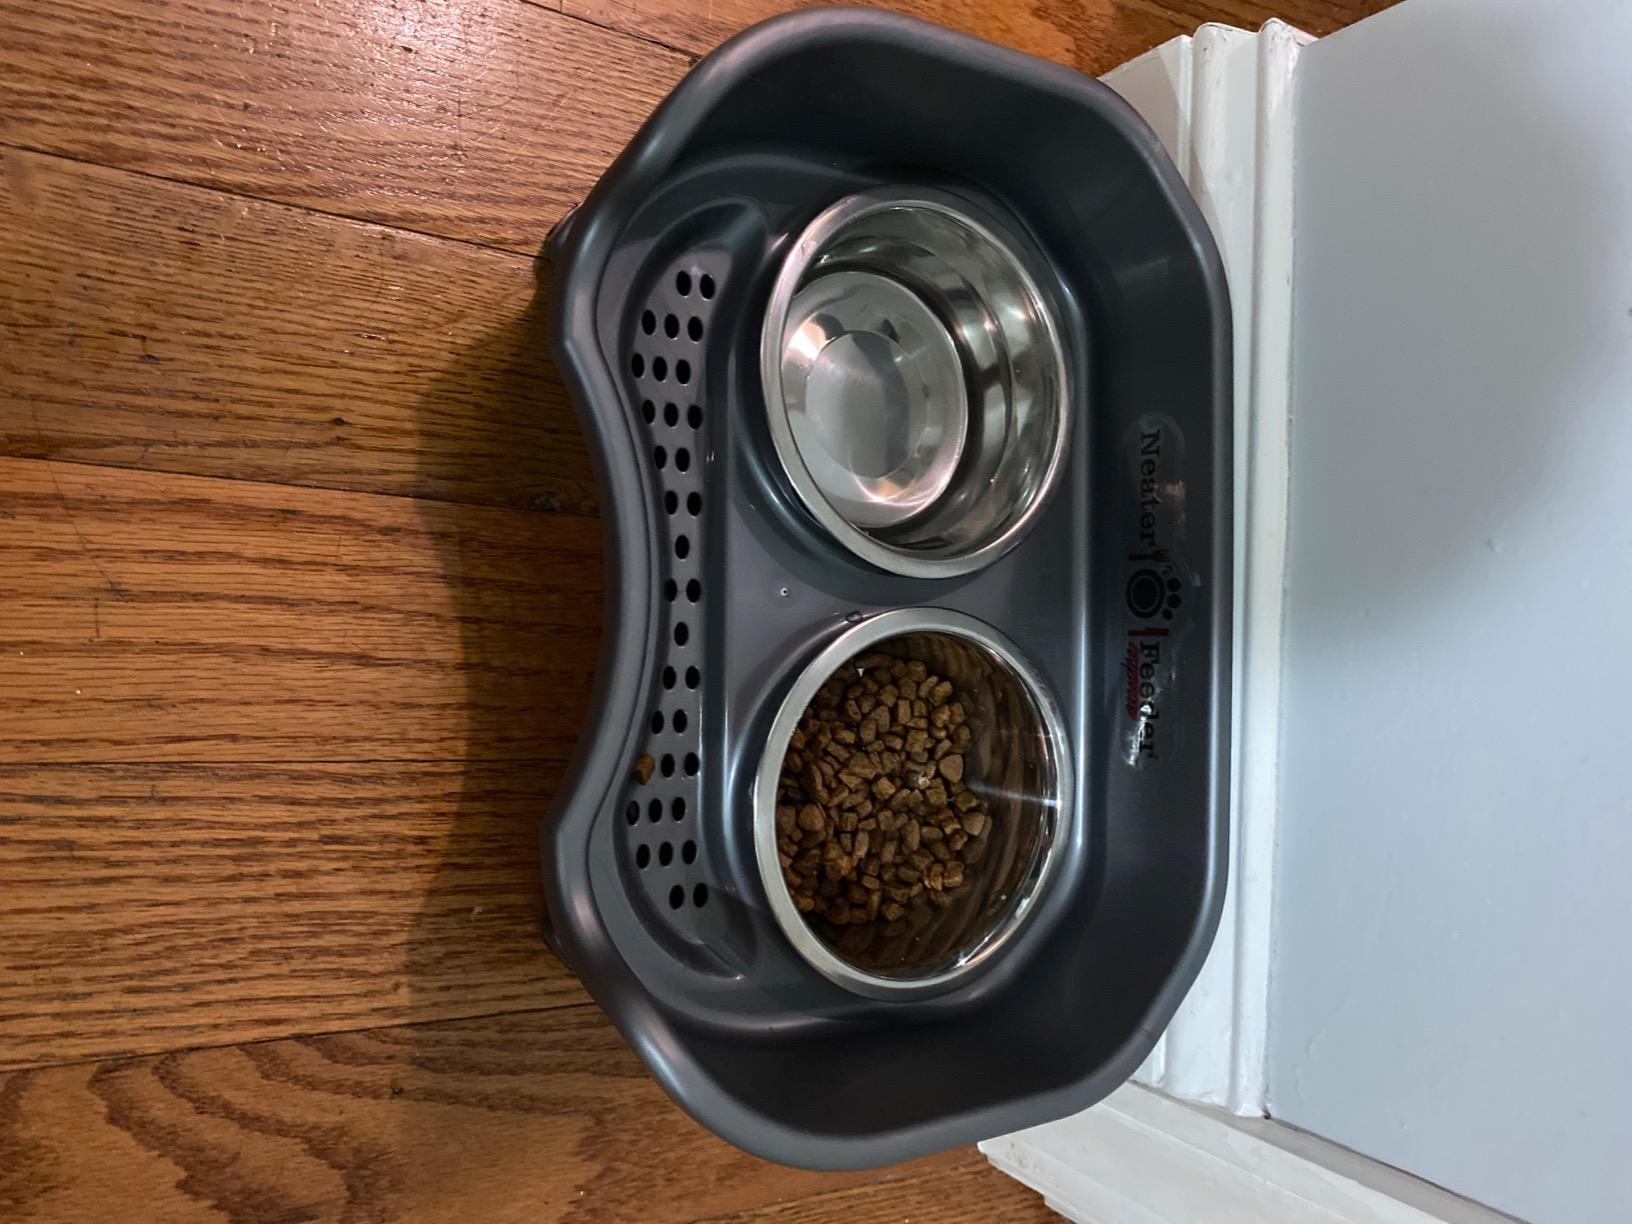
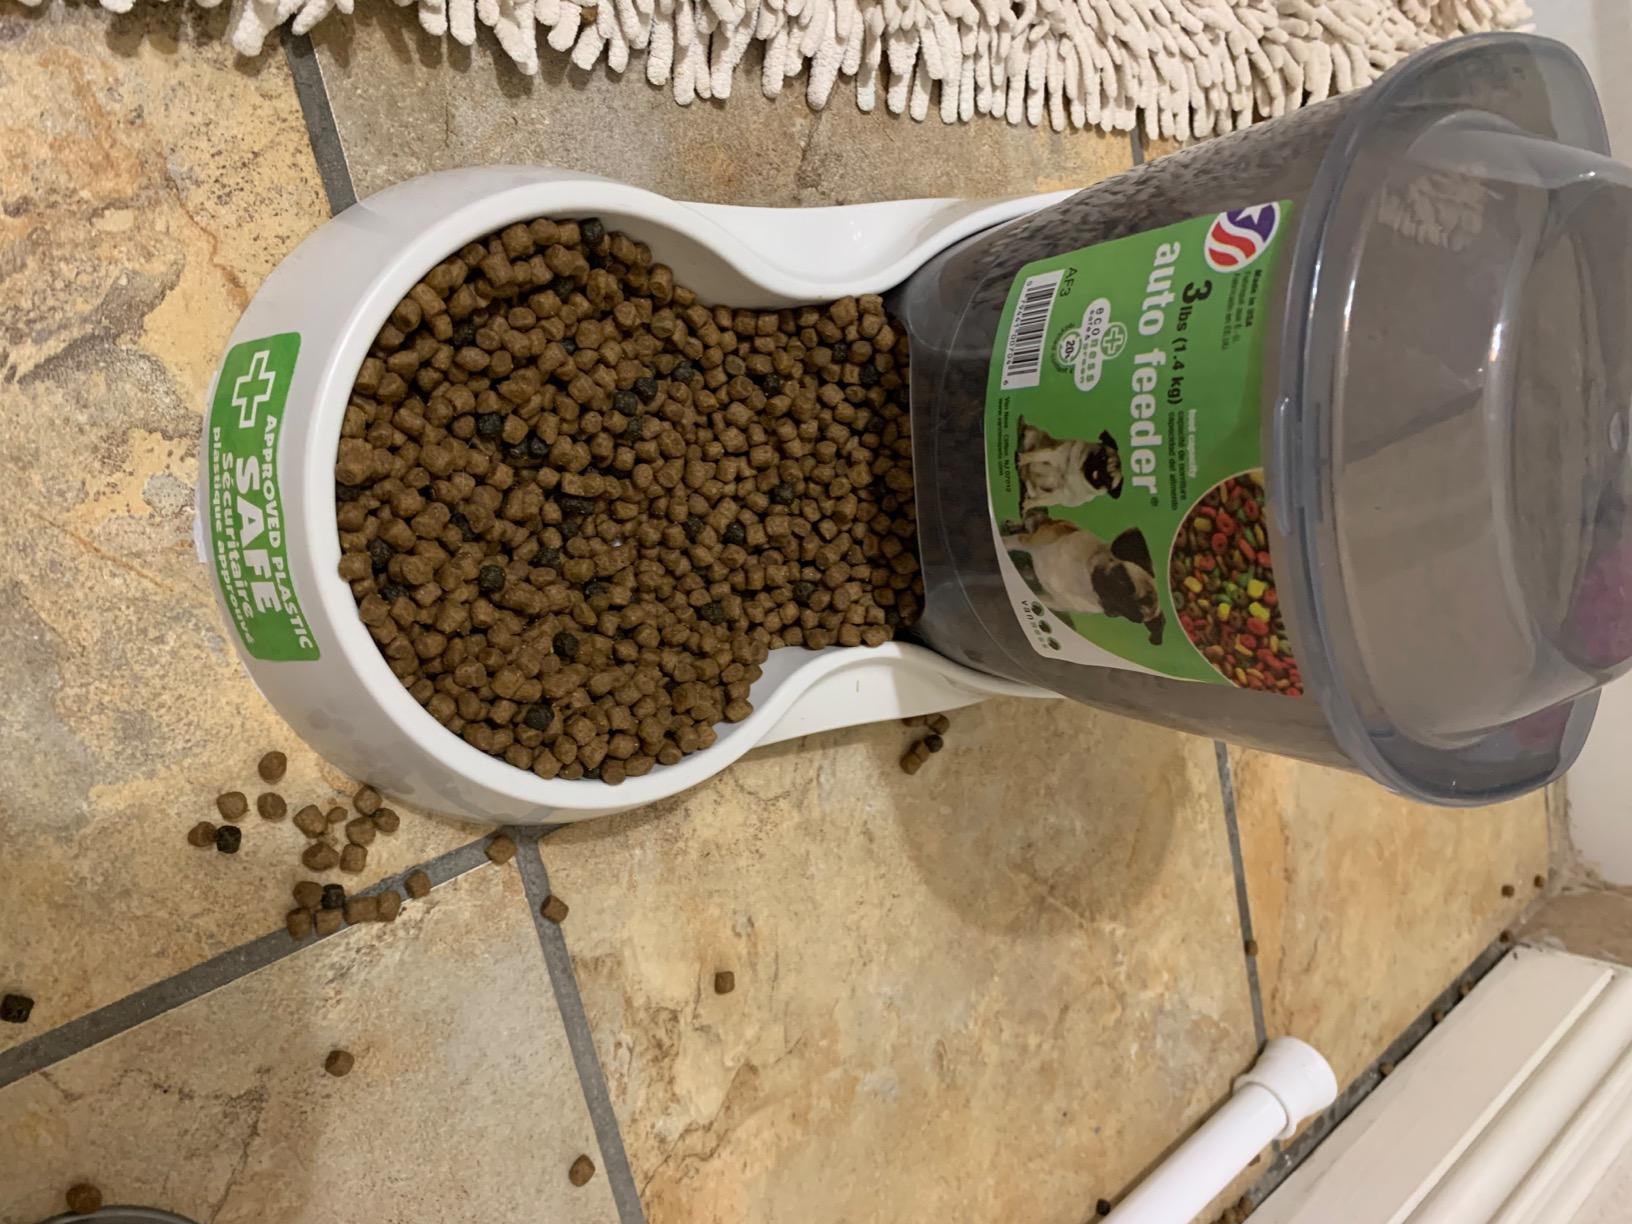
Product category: items_feeder
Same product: no